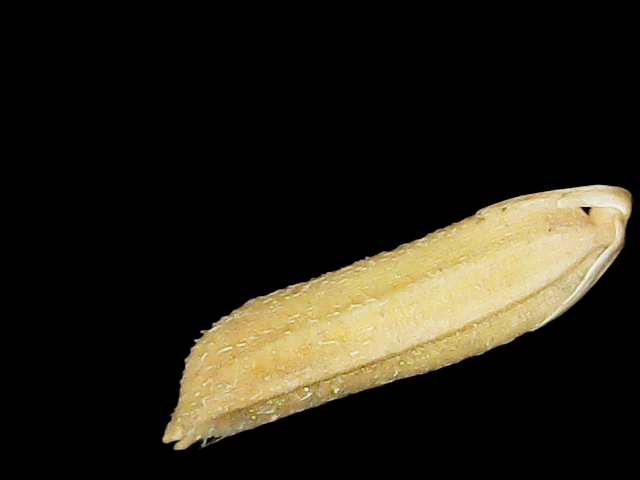
Rice variety: Binadhan21